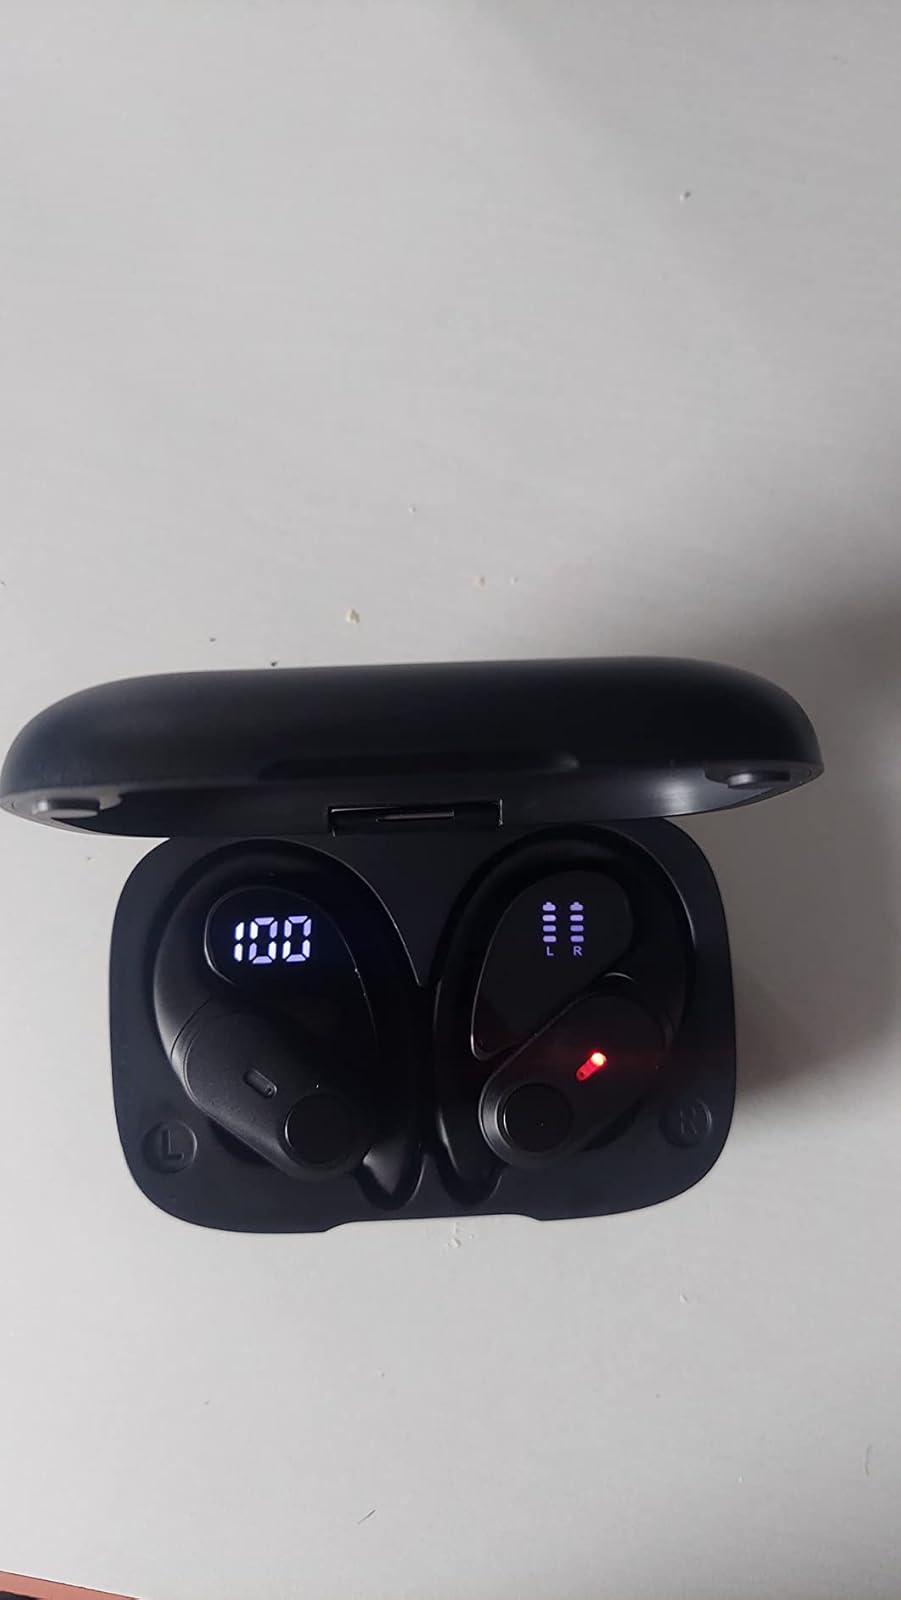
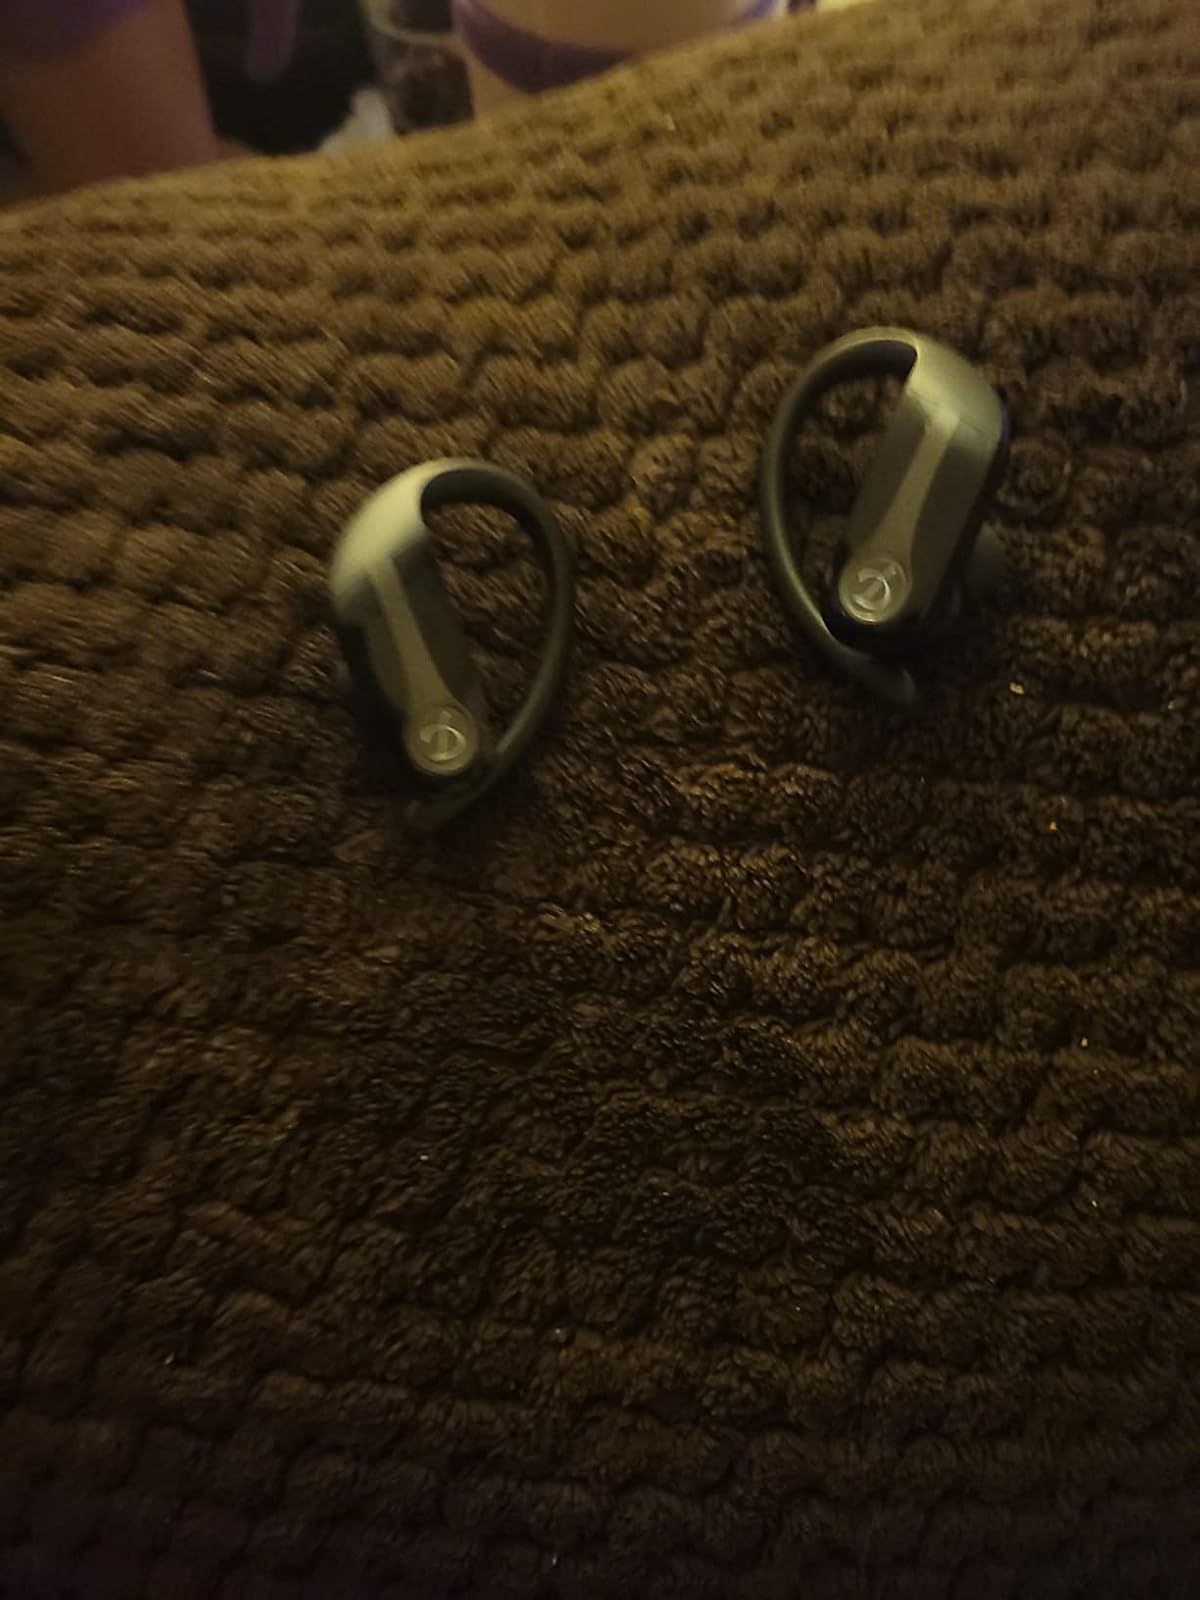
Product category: earbuds
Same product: no